Order of Santiago

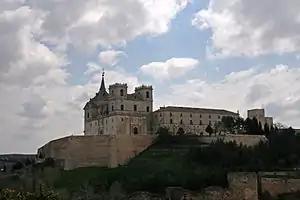
Monastery of Uclés, parent headquarters of the order, Cuenca Province, Spain

The Order of Santiago operated convents, both male and female. Aside from the convents for friars of Uclés and San Marcos (León), the Order had other convents in Vilar de Donas (a church in Palas de Rei, Lugo), Palmela (Portugal), Montánchez (Cáceres), Montalbán (Teruel) and Segura de la Sierra (Jaén).